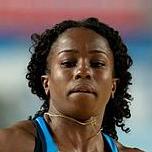
Age: 24